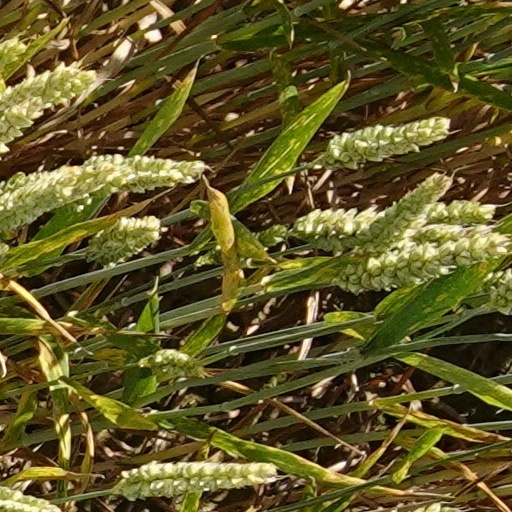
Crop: wheat